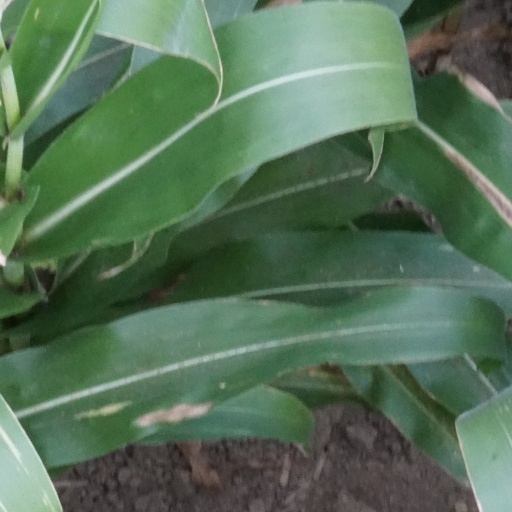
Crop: maize; corn